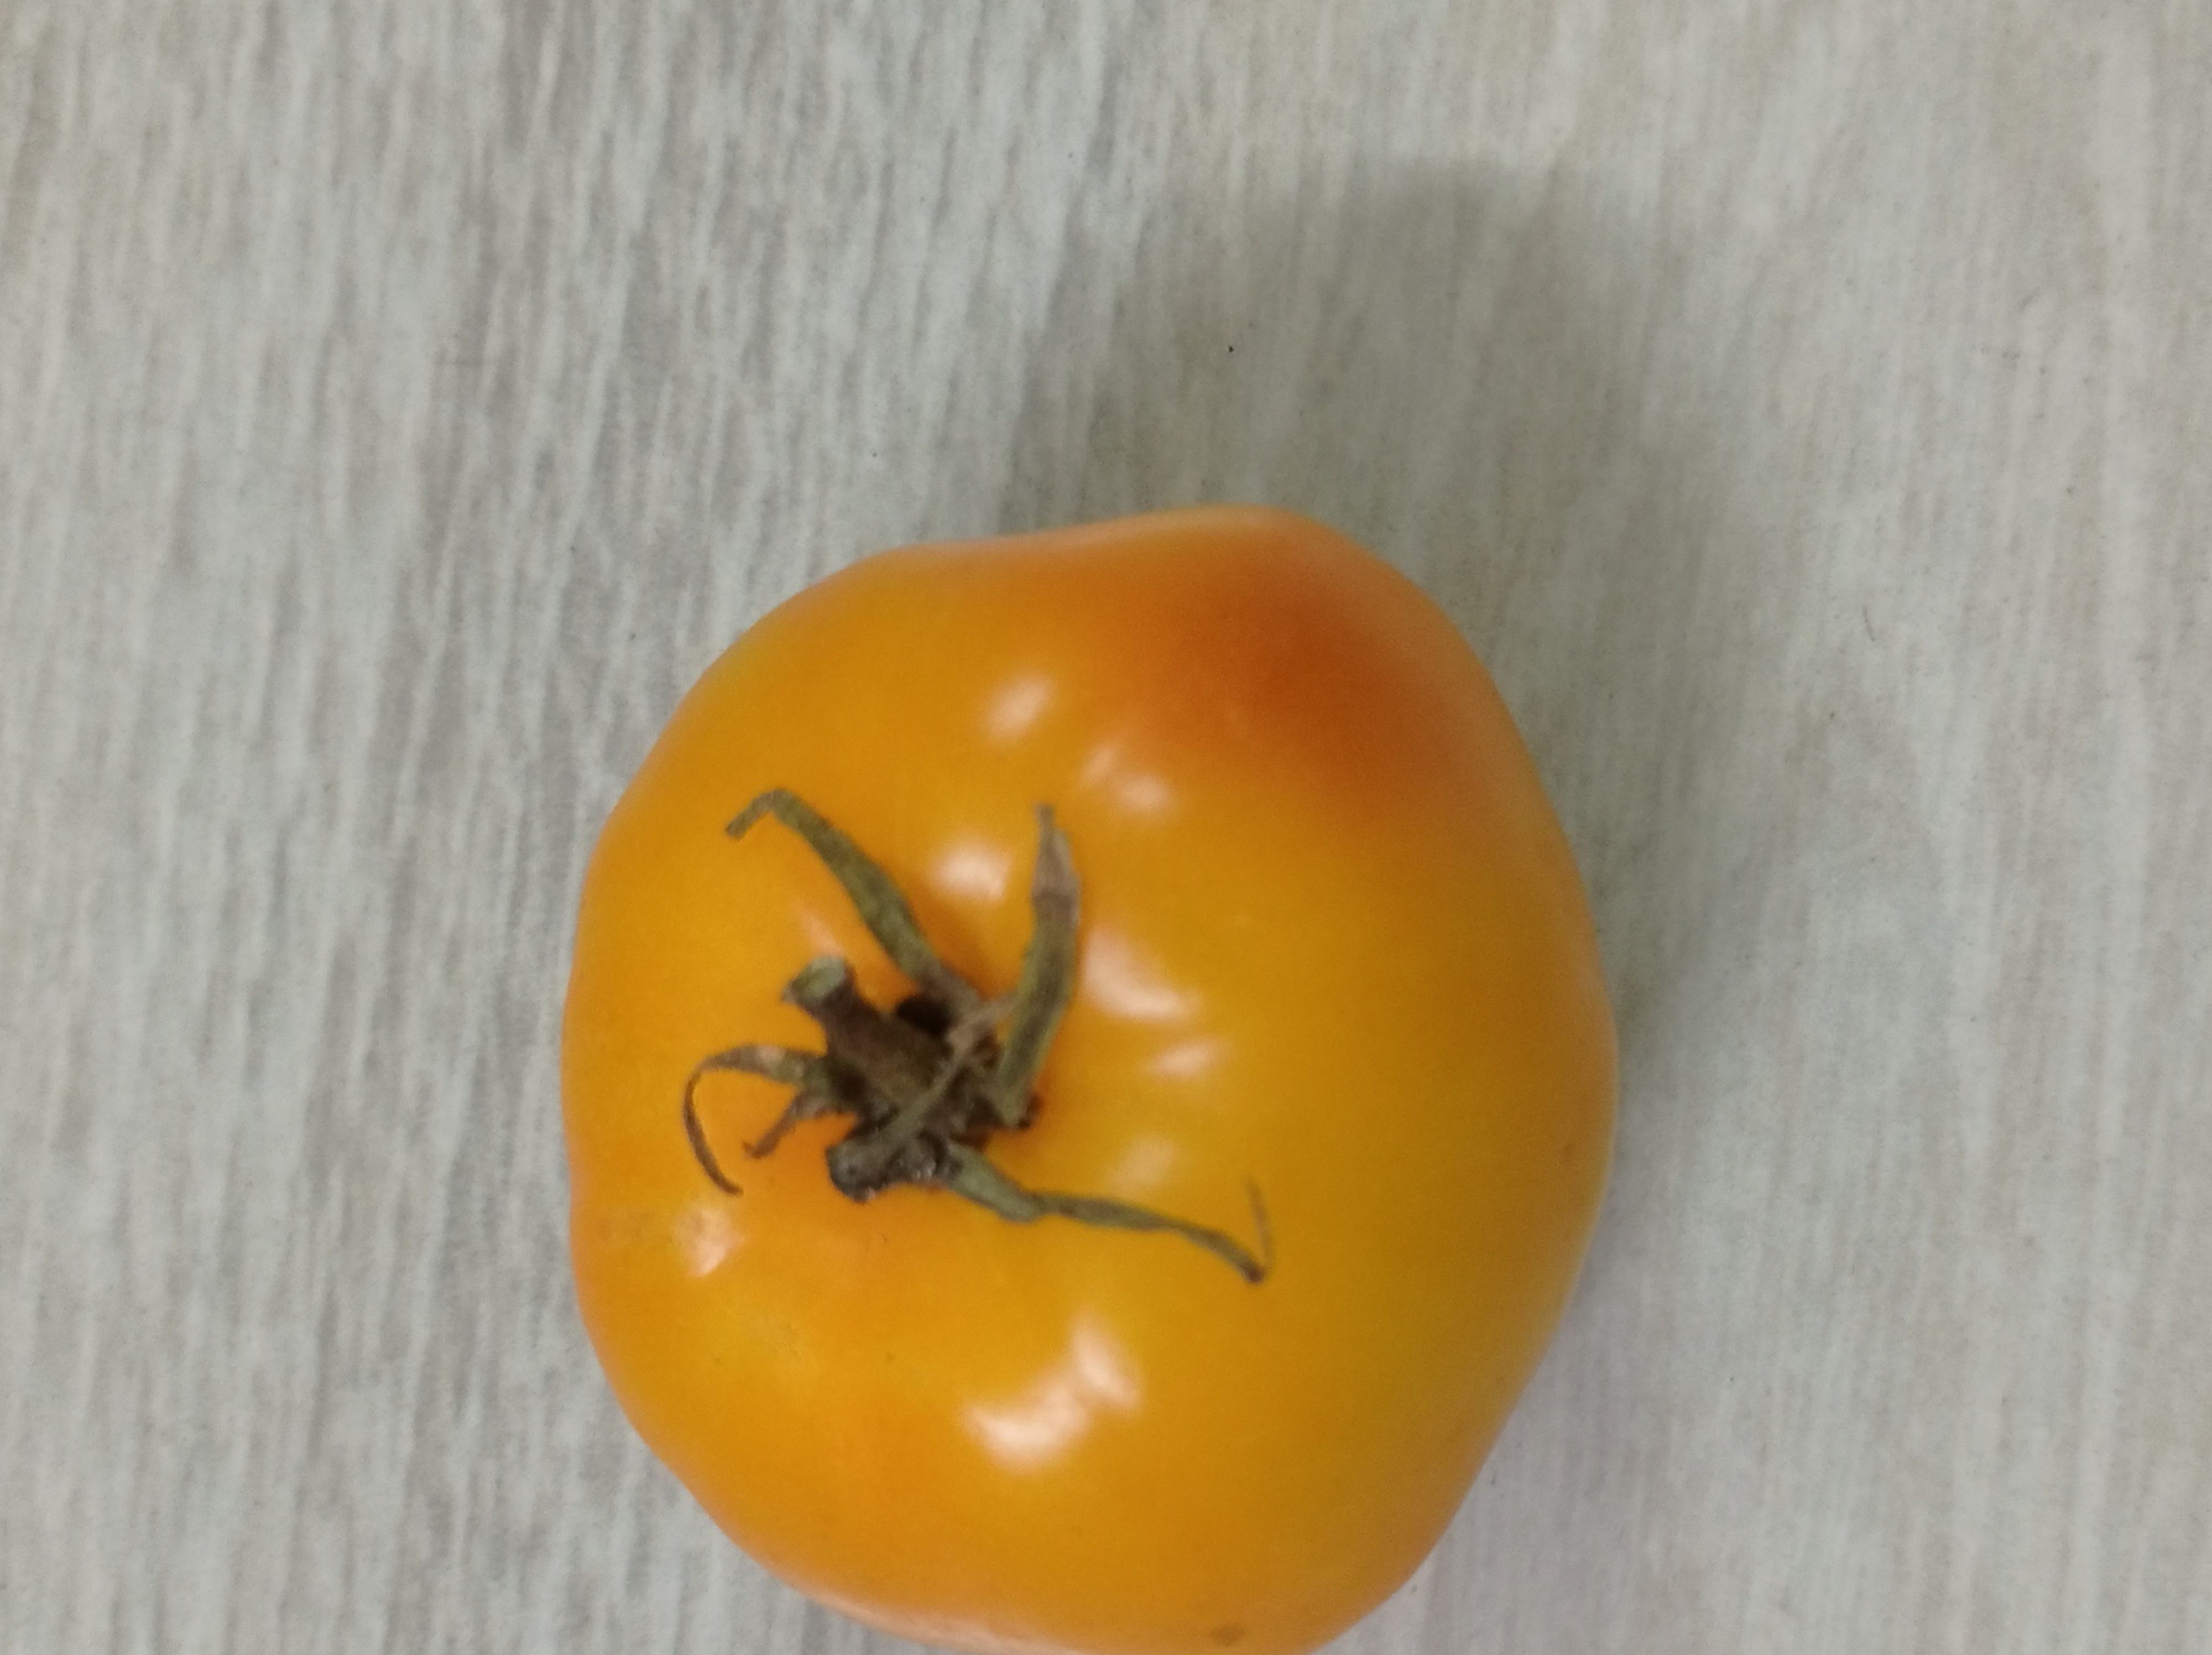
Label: Fresh